Nusrat Fatullayev

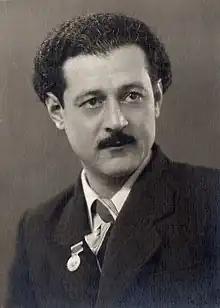

Nusrat Mohsun oghlu Fatullayev (May 29, 1913 – October 1, 1987) was a theater worker, artist, People's Artiste of the Azerbaijan SSR (1949), laureate of the State Prize of the Azerbaijan SSR (1972).